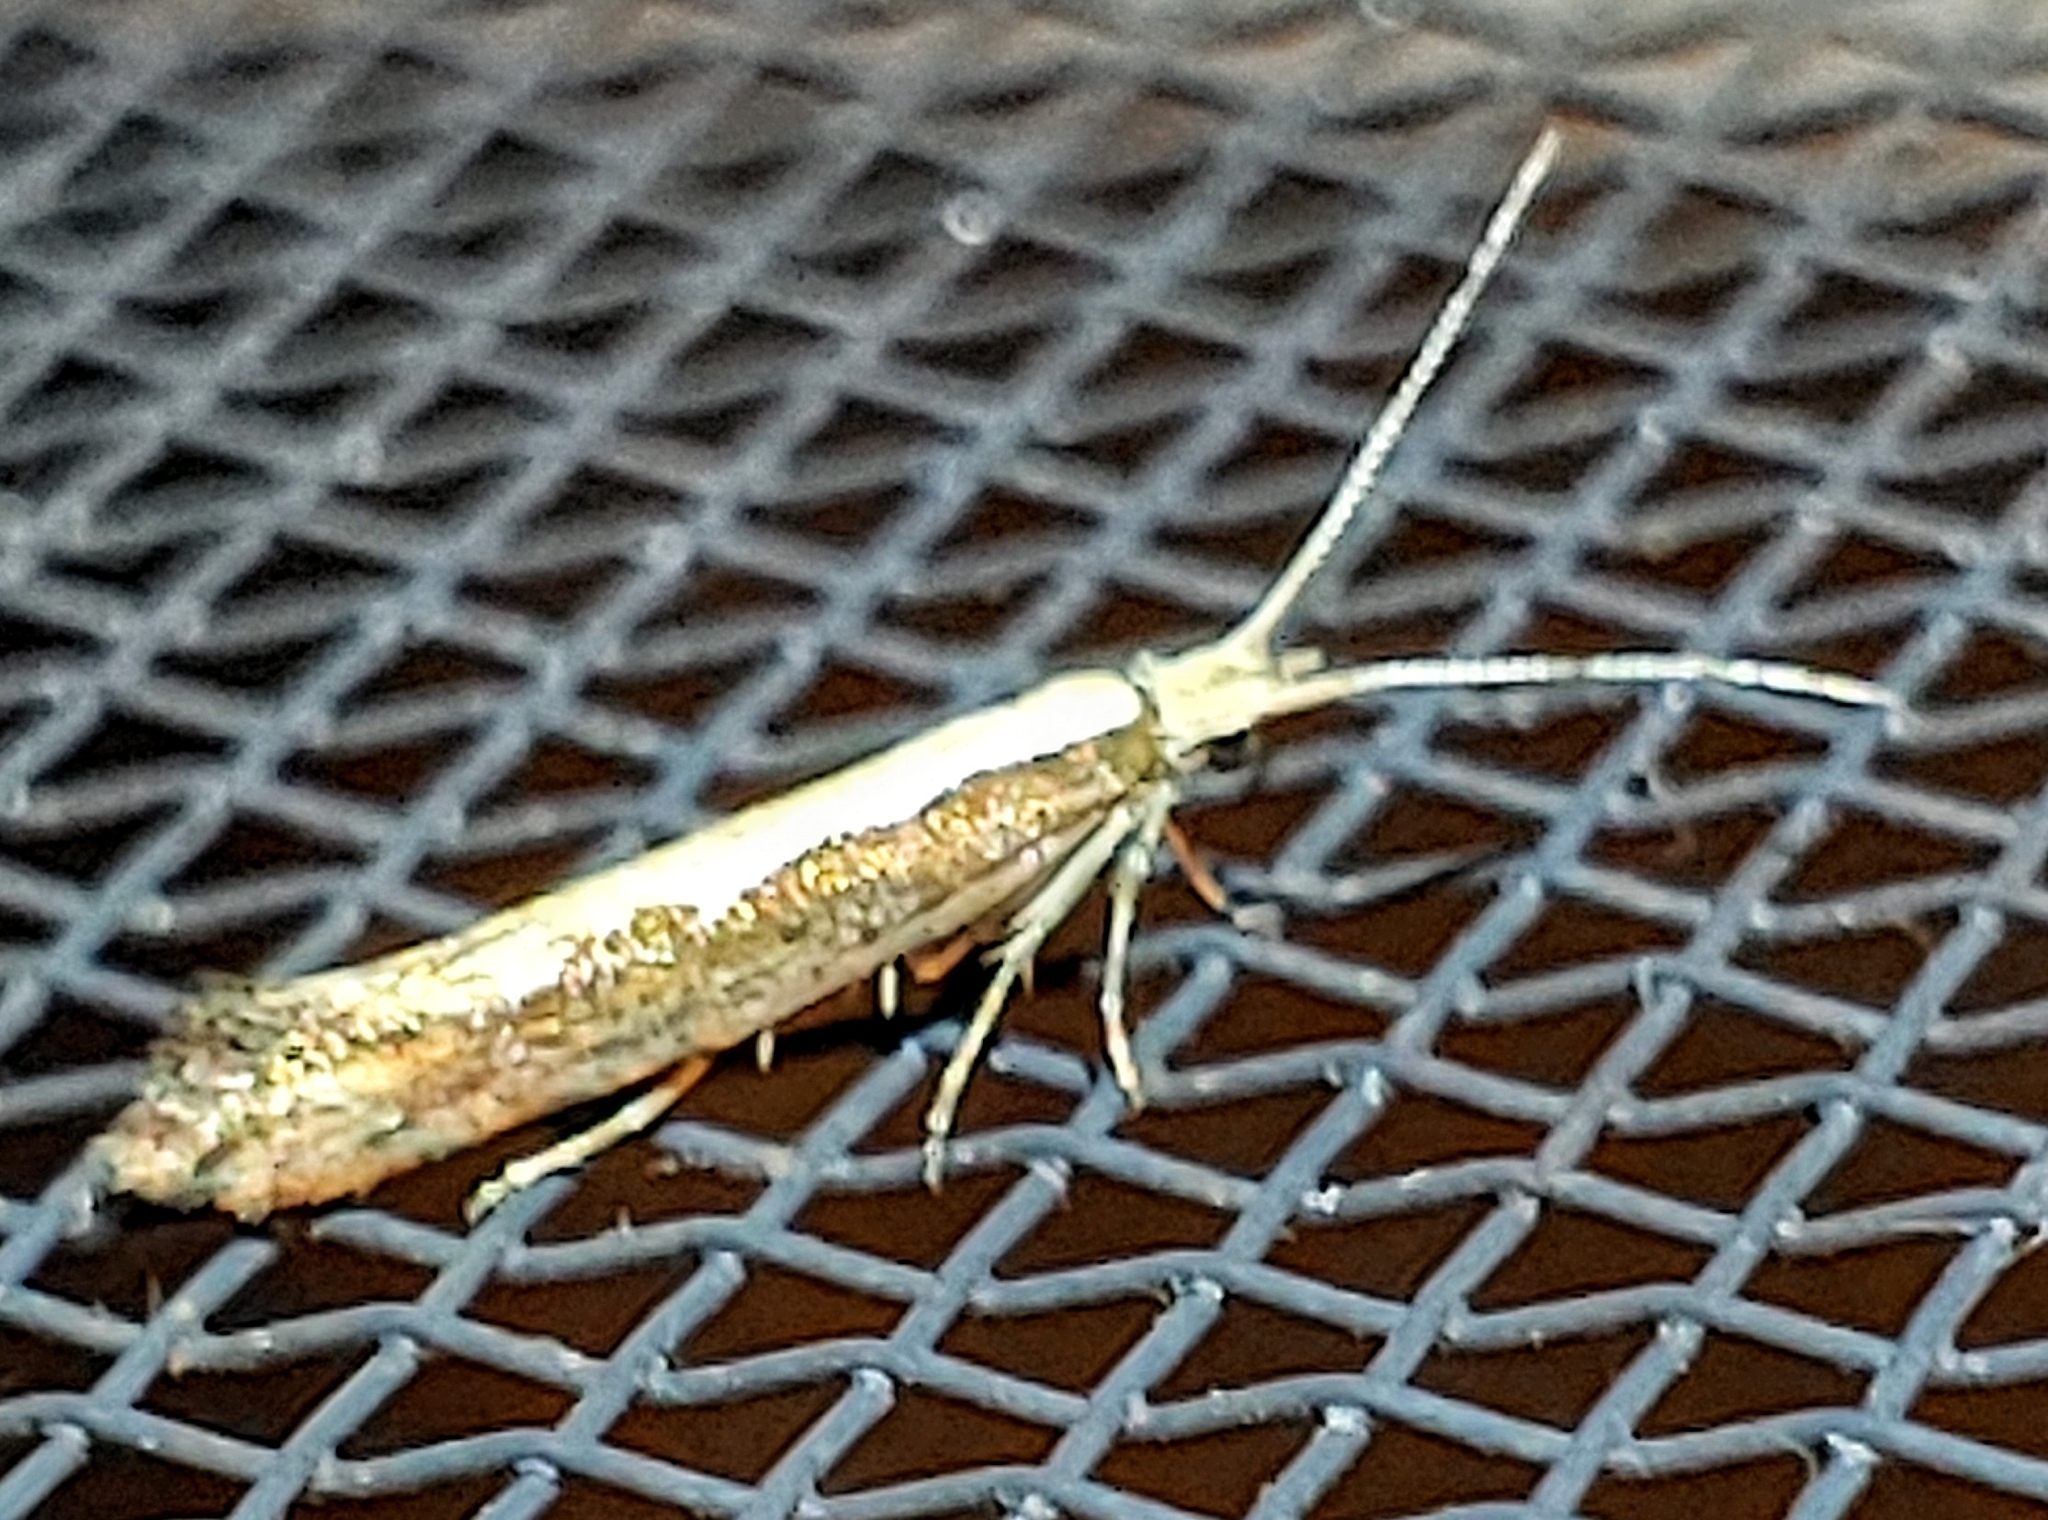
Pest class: diamondback_moth